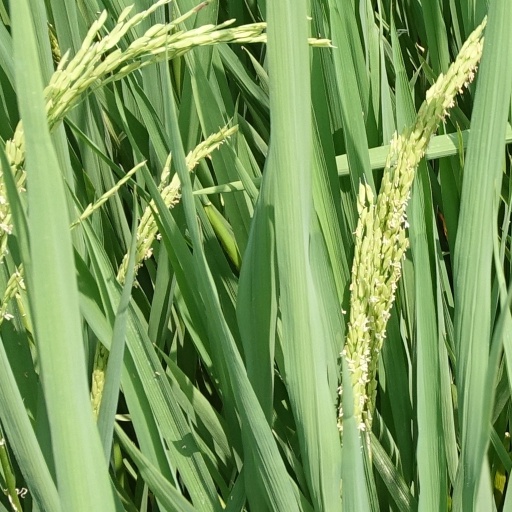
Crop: rice